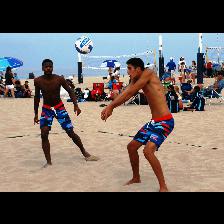
Label: Human